1851 French coup d'état

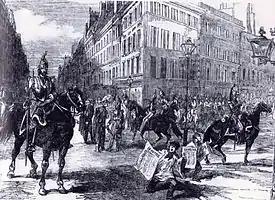
D'Allonville's cavalry in the streets of Paris during the coup d'état

The coup d'état was meticulously planned from 20 August 1851. Preparations and planning for this coup took place at Saint-Cloud. Among the conspirators were Jean-Gilbert Victor Fialin (a loyal companion of Louis-Napoléon), Charles de Morny (Louis-Napoléon's half-brother), and General Jacques Leroy de Saint Arnaud. On 14 October, Louis-Napoleon asked the Parliament to restore universal male suffrage but the request was turned down. His request for a reconsideration of the constitutional reform proposal was also turned down on 13 November. Prepared to strike, Louis-Napoleon appointed General Saint-Arnaud as the Minister of War and a circular was issued reminding soldiers of their pledge of "passive obedience". Followers of the President were appointed to various important positions: General Magnan as the Commander of the Troops of Paris, and Maupas, Prefect of Haute-Garonne as Prefect of Police of Paris. Convinced that the coup was now inevitable after the latest refusal, Louis-Napoleon fixed the anniversary of the coronation of Napoleon in 1804, and the victory at Austerlitz in 1805, as the day for the coup. The operation was christened Rubicon, alluding to Julius Caesar.